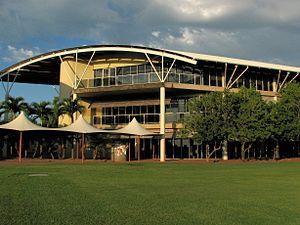
L'université Charles-Darwin est une université située à Darwin dans le Territoire du Nord en Australie. Le campus principal, nommé Casuarina campus, se trouve dans la banlieue de Brinkin, proche du centre commercial de Casuarina. Les autres campus se trouvent à Alice Springs, Palmerston et Katherine, avec des petits centres d'éducation à Tennant Creek, Yulara, Jabiru, Mataranka et Nhulunbuy.